Celeste Legaspi

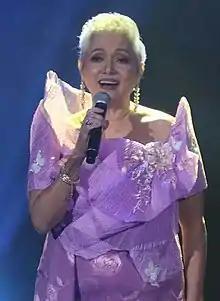
Legaspi in December 2021 performing at the 90th anniversary of the Manila Metropolitan Theater

Celeste Kalugdan Legaspi-Gallardo (born March 18, 1950) is a Filipino singer, actress, film and theatre producer. She is an advocate for the rights of the artists. Her singles and albums reached gold or platinum status during the 1960s, 1970s and 1980s. She is the daughter of National Artist for Visual Arts César Legaspi. She has been one of the founders of the following artist organizations: Organisasyon ng Pilipinong Mang-aawit (OPM), Culturtain Musicat Theater Productions, Performers' Rights Society of the Philippines, and the OPM Archive. She is married to Nonoy Gallardo, an advertising director and one of the premier Original Pilipino Music composers.